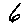
Label: 6